These Amazing Shadows

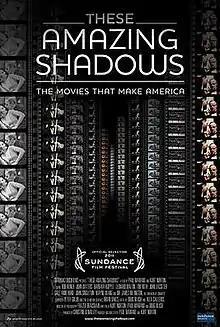
Theatrical poster by Brian Oakes

These Amazing Shadows is a 2011 documentary film which tells the history and importance of the National Film Registry, a roll call of American cinema treasures that reflects the diversity of film, and indeed the American experience itself.